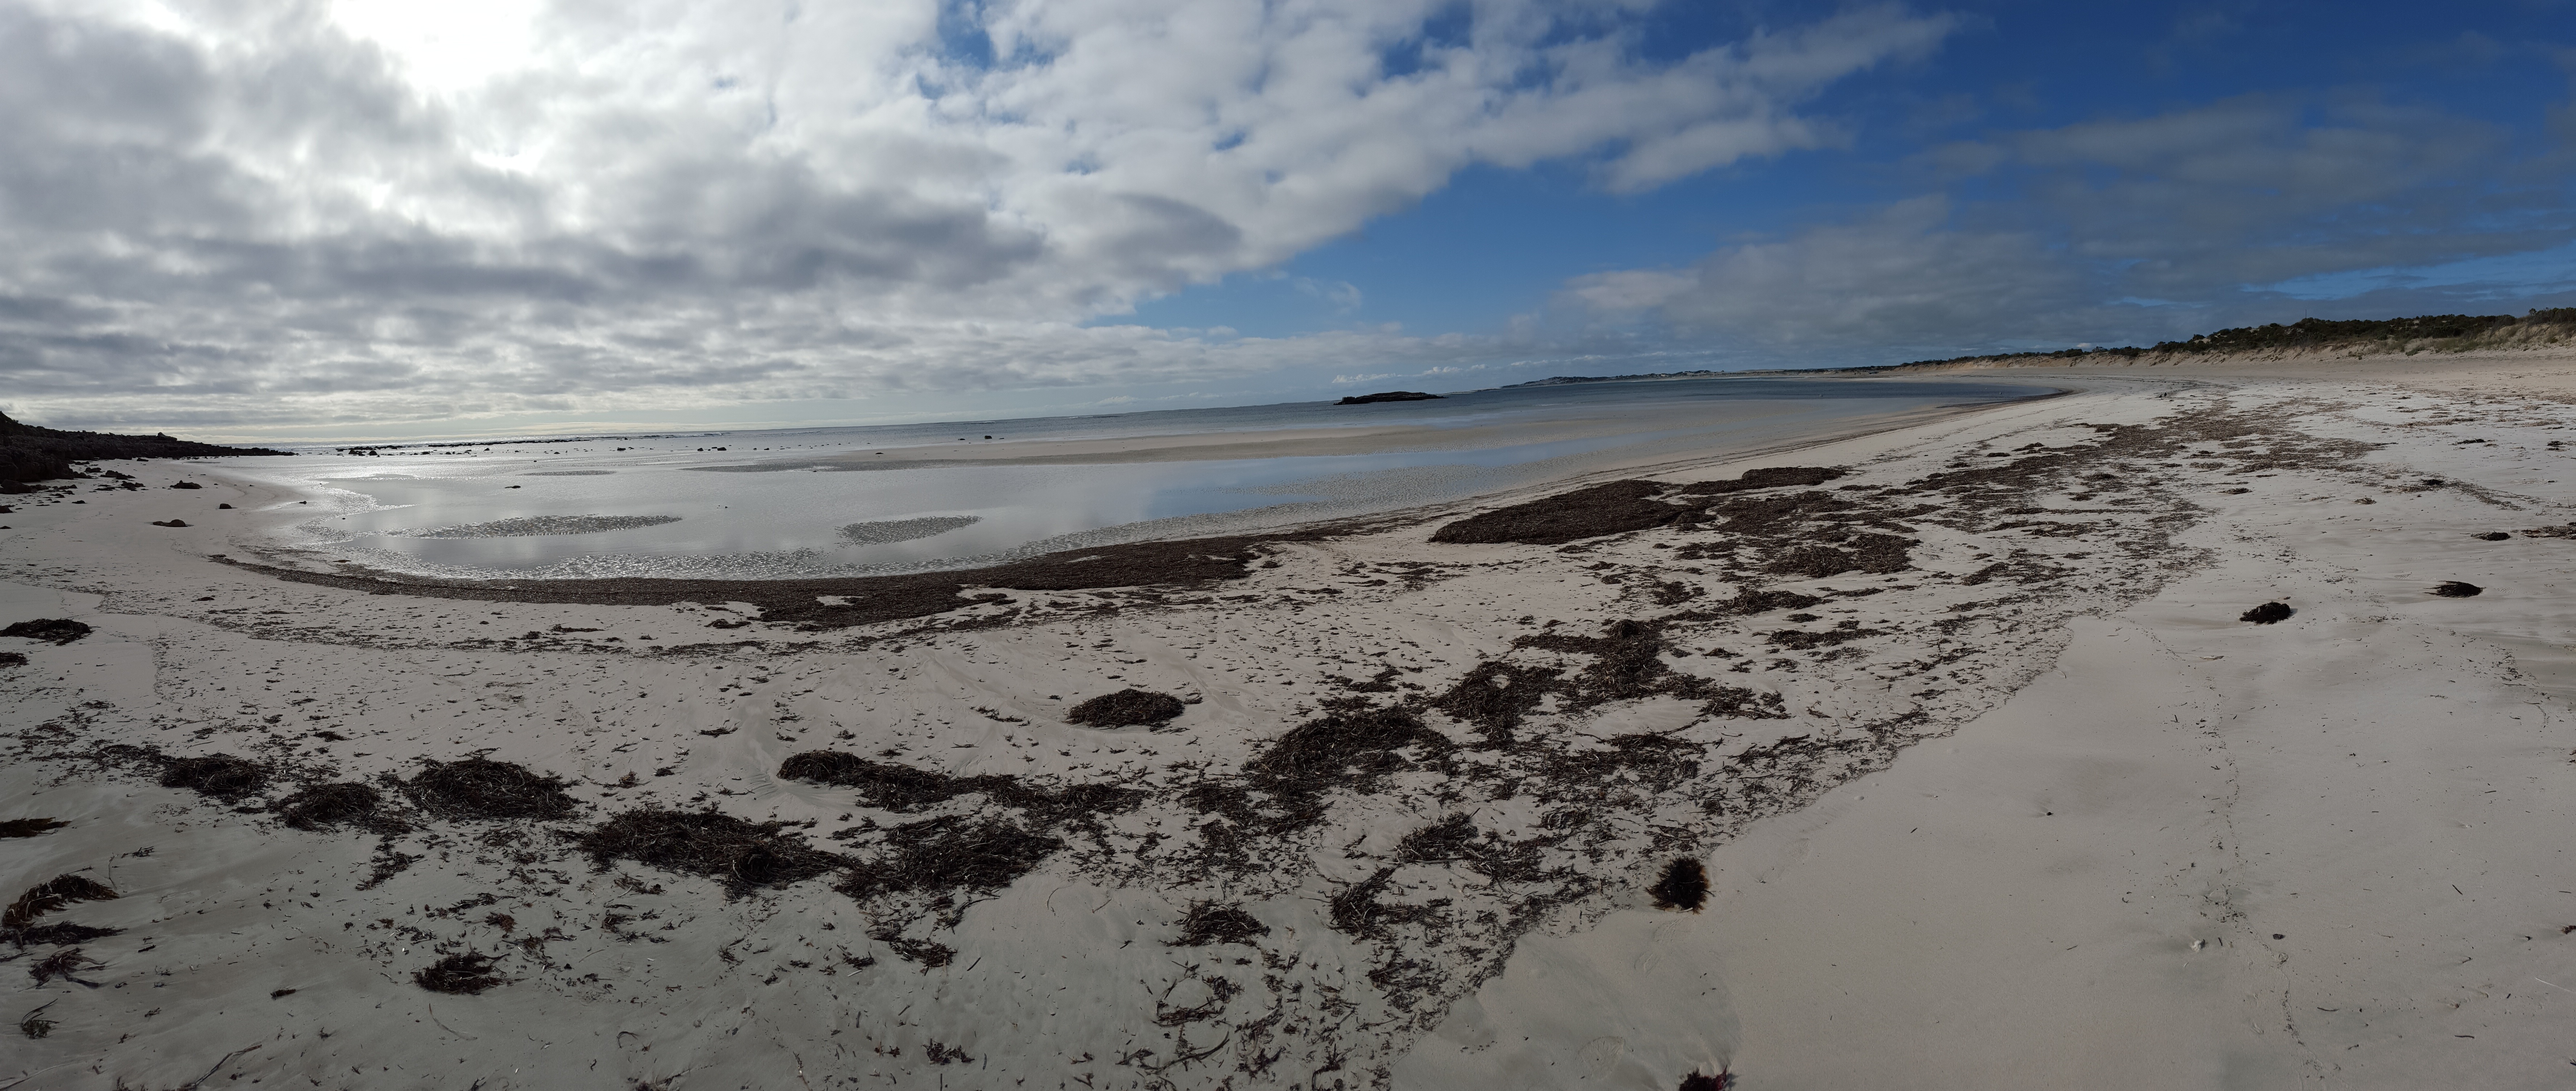
beach, landscape, sea, coast, water, sand, ocean, snow, winter, cloud, sunlight, shore, wave, wind, ice, surf, weather, body of water, habitat, south australia, mudflat, natural environment, wind wave